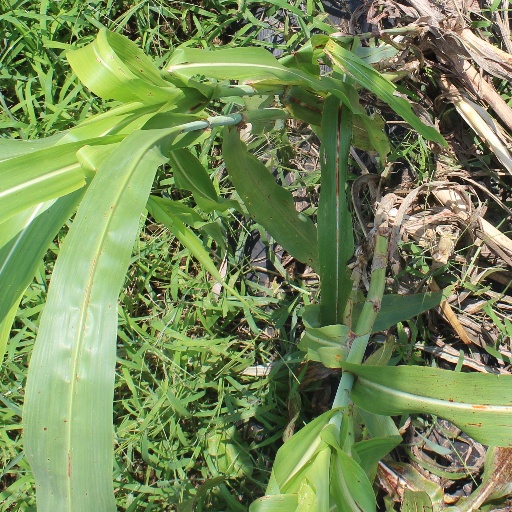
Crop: sorghum